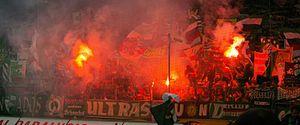
Le Rapid Vienne est un club autrichien de football, basé à Hütteldorf dans le quatorzième arrondissement de Vienne. Ses couleurs sont le vert et blanc.